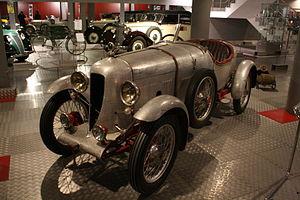
Amilcar est un ancien constructeur automobile français établi à Saint-Denis. La société, célèbre pour ses voitures sportives légères dans la catégorie des cyclecars, a produit des véhicules de 1921 à 1939.
L' Amilcar CGS3 est une voiture de sport fabriquée par le constructeur français Amilcar de 1924 à 1926.